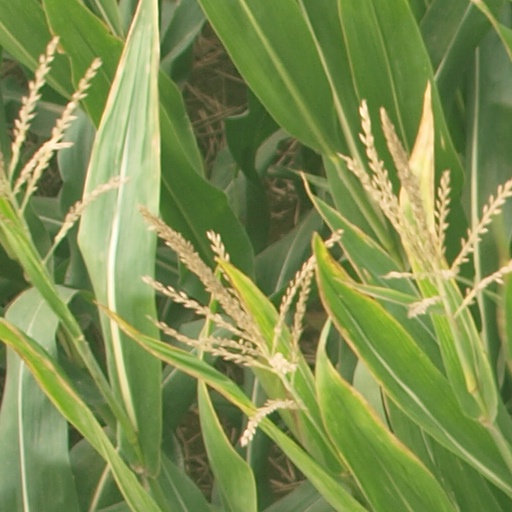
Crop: maize; corn